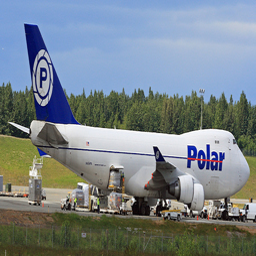
A large white jetliner sitting on top of an airport.
A plane on the tarmac with many service vehicles near it.
A blue and white airplane that says "Polar" at an airport.
A Polar airliner is parked on the tarmac.
A Polar jet sits on the tarmac on a sunny day surrounded by support vehicles.